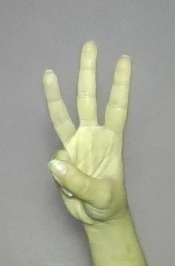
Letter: thaa